Ballinspittle

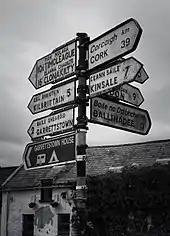
Road signage in Ballinspittle

Courcey Rovers GAA is the local Gaelic Athletic Association club based in Ballinspittle and Ballinadee. De Courcey Albion, a local soccer club based in Ballinspittle and Ballinadee, closed in 2016.